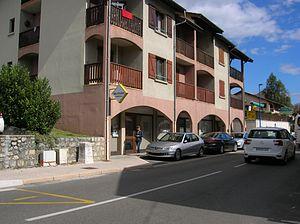
Bibliothèque. Lumbin un jour de Coupe Icare. Lumbin, Isère, France.
Lumbin est une commune française située dans le département de l'Isère en région Auvergne-Rhône-Alpes.